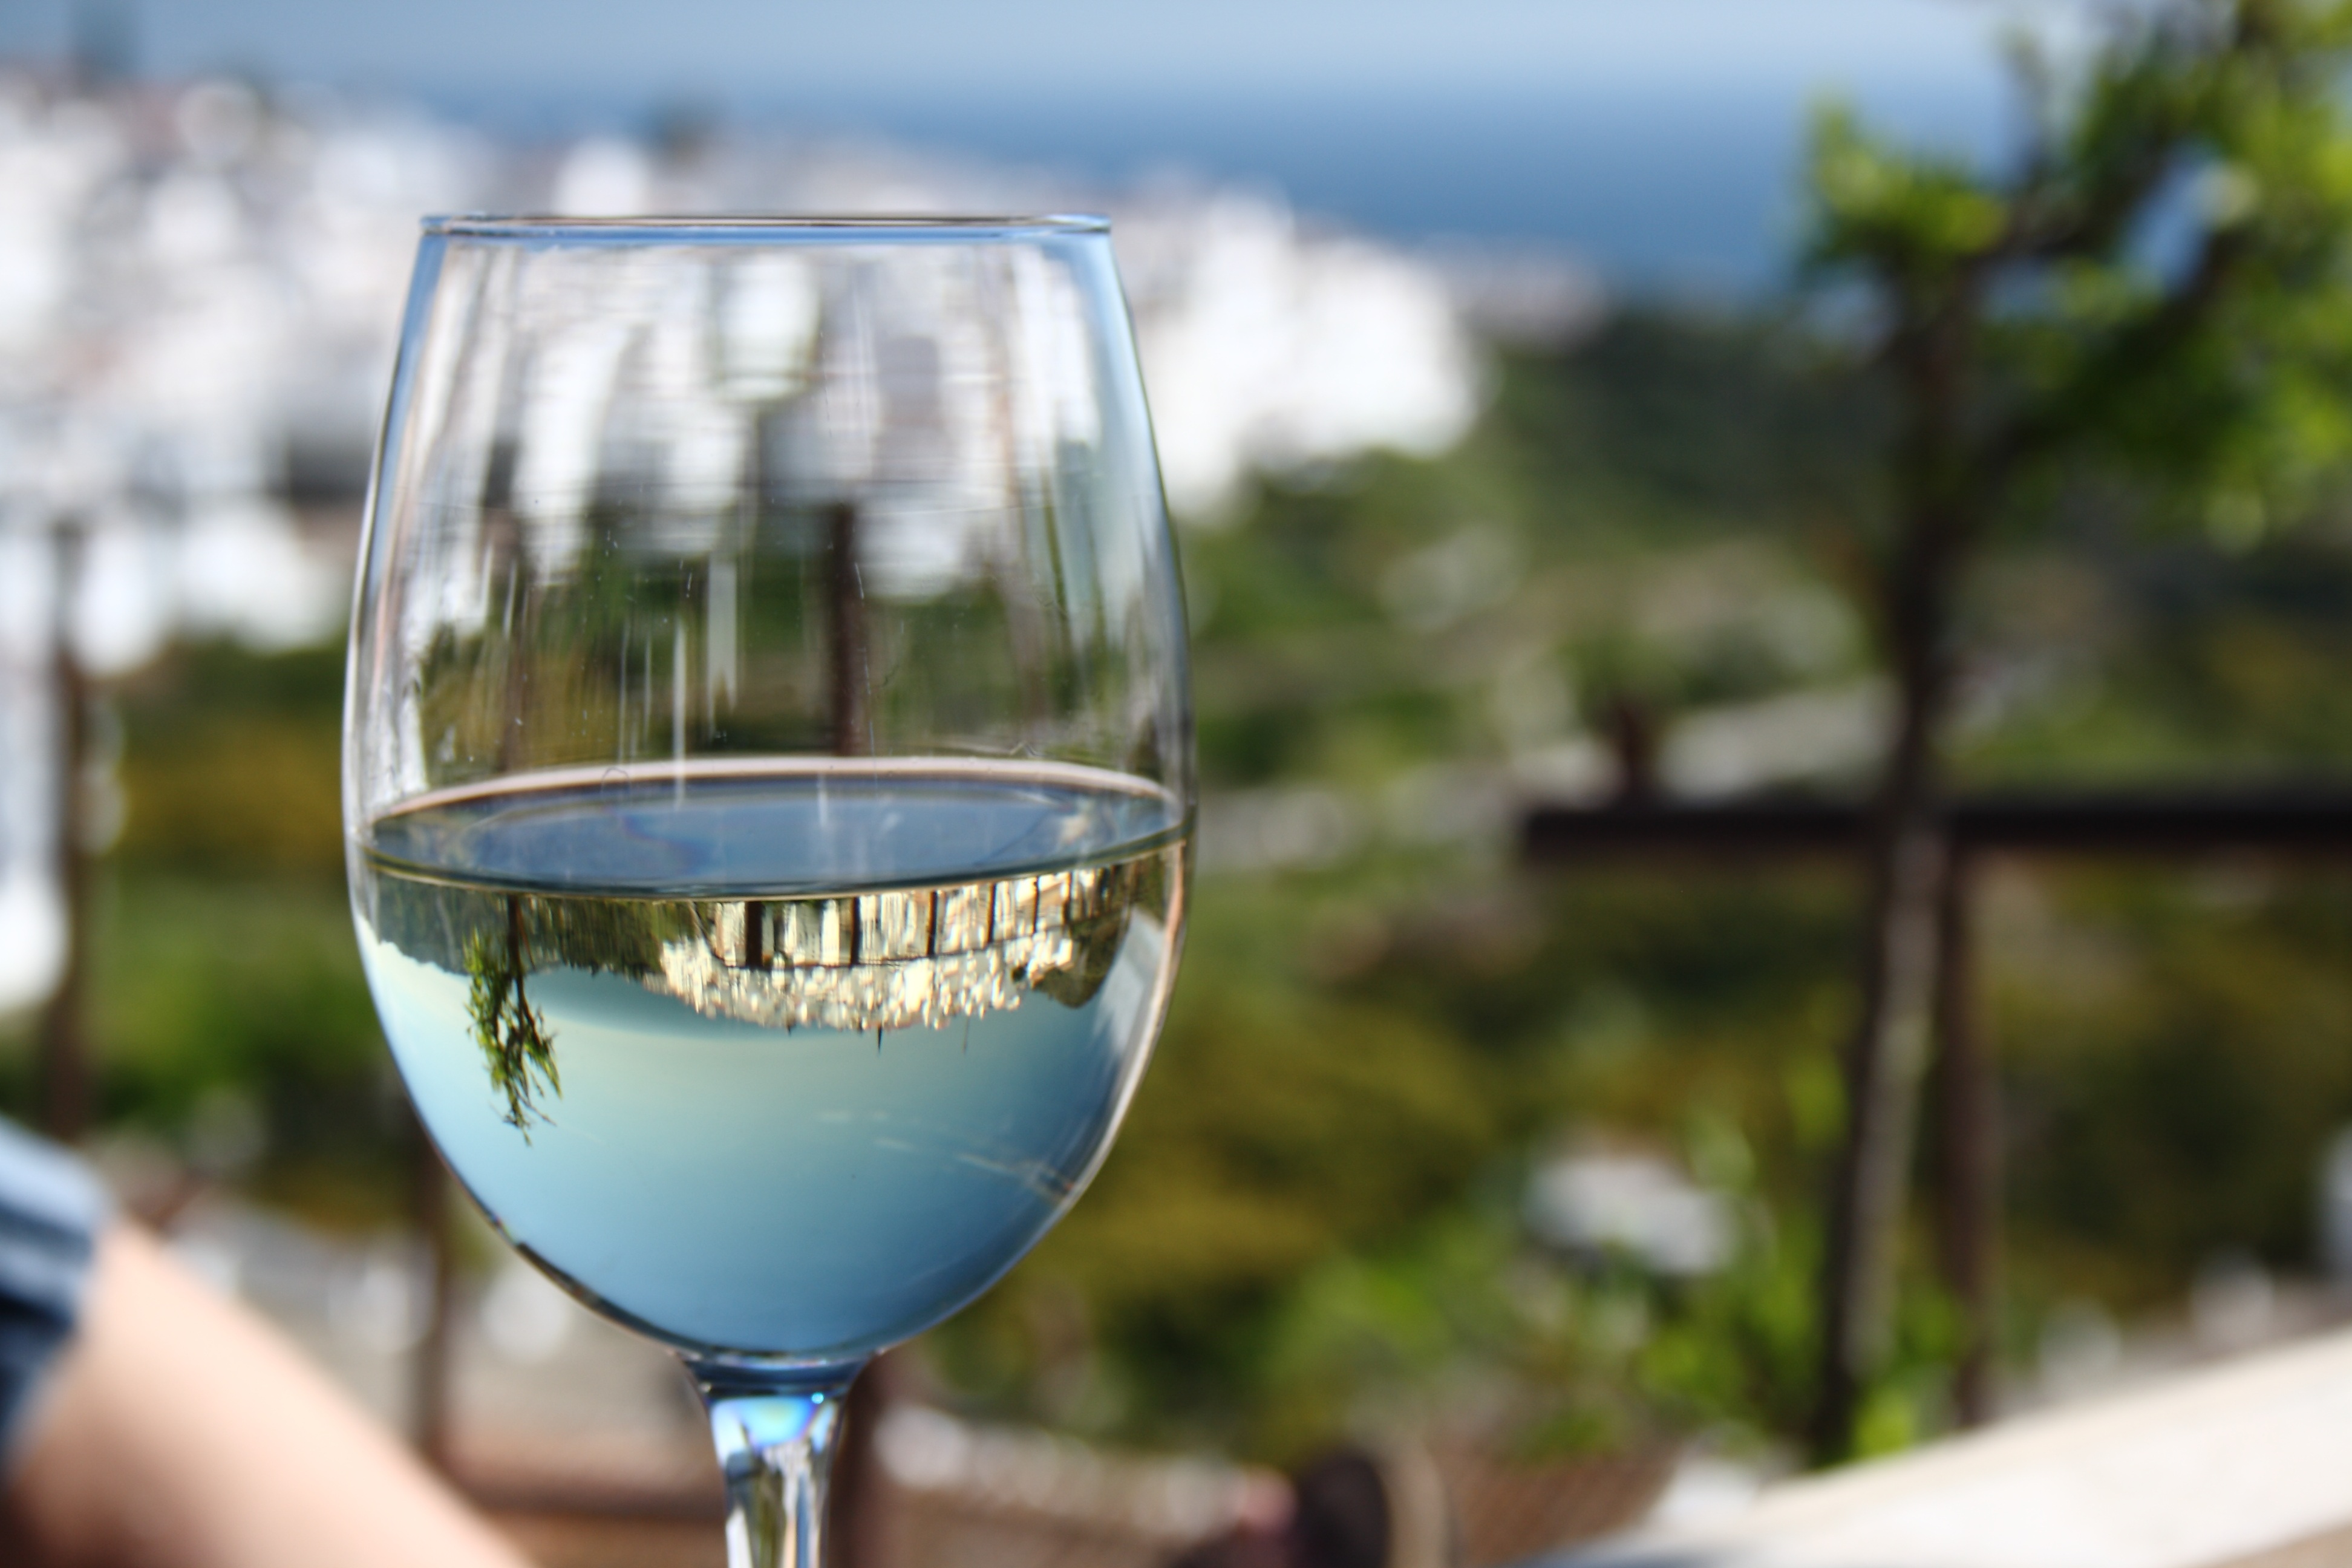
landscape, wine, glass, mediterranean, drink, wine glass, sol, mirroring, wine glasses, stemware, alcoholic beverage, drinkware